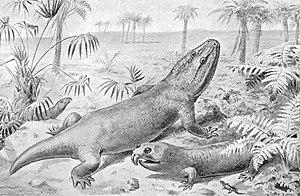
Mastodonsaurus est un genre éteint d'amphibiens ressemblant à des crocodiles, ayant vécu au cours du Trias moyen en Europe et en Russie. Sa tête, au lieu d'être en demi-cercle comme chez les grenouilles, était triangulaire et atteignait 1,25 mètre de long.